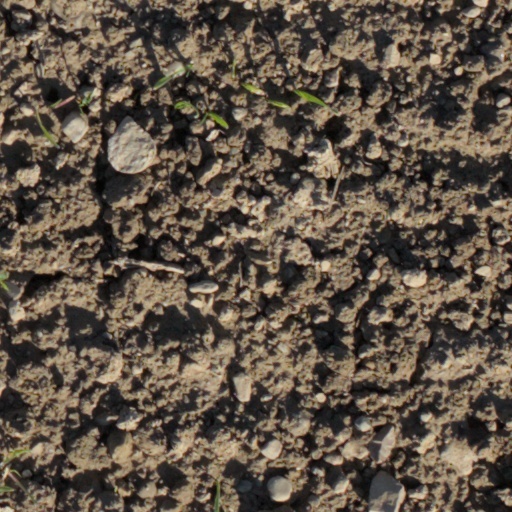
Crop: wheat